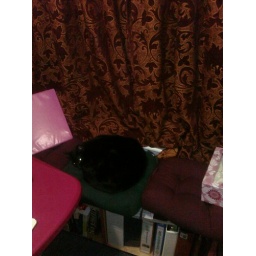
Hunter has caught on that the window seat in my office is decluttered.